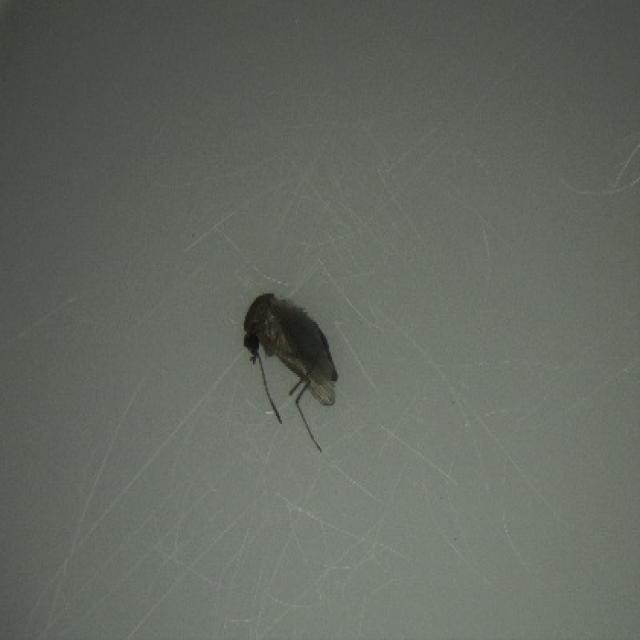
Species: culex_tritaeniorhynchus